2001 Dodge/Save Mart 350

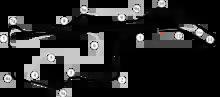
The layout of Infineon Raceway used by NASCAR at the time.

Infineon Raceway is one of two road courses to hold NASCAR races, the other being Watkins Glen International. The standard road course at Infineon Raceway is a 12-turn course that is long; the track was modified in 1998, adding "the Chute", which bypassed turns 5 and 6, shortening the course to . The Chute was only used for NASCAR events such as this race, and was criticized by many drivers, who preferred the full layout. In 2001, it was replaced with a 70-degree turn, 4A, bringing the track to its current dimensions of .